Søllerød

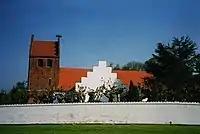
Søllerød Church

Søllerød Church stands on the top of Søllerød Hill. The Medieval church was a small flat-roofed structure built in chalk ashlar from Stevns Klint. It was later expanded with a chancel to the east and a porch to the north. The tower was built in 1450. The church was expanded with two cross arms in the 18th century. The smaller one, attached to the porch, is known as "Københavnerlogen", a name that dates from the time when the church was often frequented by visitors from Copenhagen on Sundays.